Yolanda Oreamuno

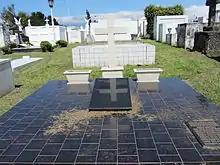
Oreamuno's tomb. The epitaph reads "Tal vez solo a la muerte se llega demasiado temprano" (perhaps only in death was she too early)

Oreamuno moved to Mexico, then decided to become a permanent Guatemalan citizen. However, by 1949 she was gravely ill, and she dwelt four months in a Washington D. C. hospital. She left the hospital to travel to Mexico City, to stay in the house of Costa Rican poet Eunice Odio. She died there in 1956. She was buried in a mausoleum in San Joaquín, D.F. In 1963 her remains were moved to San José. On the 55th anniversary of her death (8 July 2011), a commemorative plaque was installed over her tomb.